Siege of Gvozdansko

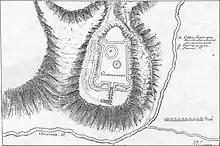
Ground plan of the Gvozdansko fort, made by Luigi Ferdinando Marsigli in 1699

In mid-16th century, the Una Valley was a part of the Croatian sector of the Military Frontier defense system. The formation of this defense system, extending from the Adriatic Sea to Transylvania, took place in the decades following the Habsburg arrival to power. In the 1550s, there was still no central control over the Croatian Frontier and the border forts were mostly run by local nobles. The forts in possession of the Zrinski family had considerable autonomy and were not a part of the administrative structure of the Croatian Frontier.